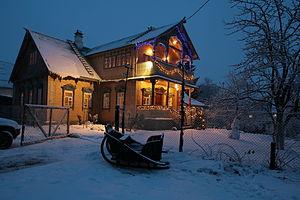
Mychkine est une ville de l'oblast de Iaroslavl, en Russie, et le centre administratif du raïon de Mychkine. Sa population s'élevait à 5 488 habitants en 2020.